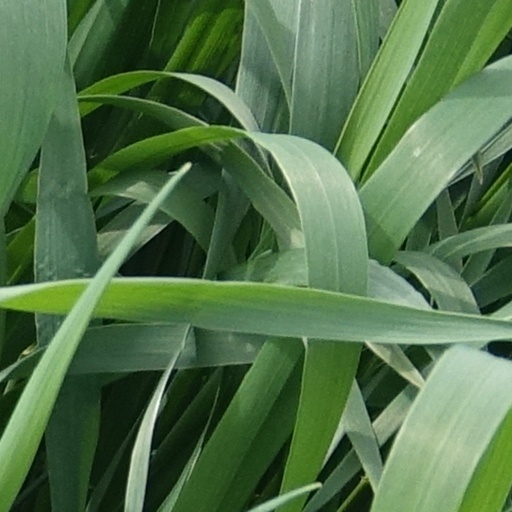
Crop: wheat